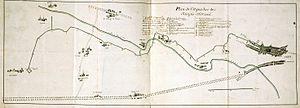
Plan de l'aqueduc Médicis à la fin du XVIIe siècle. Document conservé aux Archives nationales, Paris (AN, N/III/Seine/626)
L’aqueduc Médicis, ou aqueduc des eaux de Rungis, fut construit sur ordre de Marie de Médicis, afin d'amener à Paris les eaux des sources captées à Rungis, dans l'actuel département du Val-de-Marne. Mis en service en 1623, l'aqueduc Médicis est toujours en fonctionnement. Il est propriété de la Ville de Paris et géré par Eau de Paris.